Western China International Expo City station

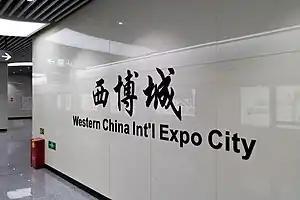

Western China International Expo City is a station on Line 1, Line 6 and Line 18 of the Chengdu Metro in China.